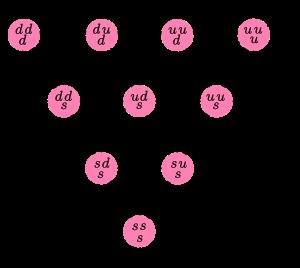
La physique des particules ou la physique subatomique est la branche de la physique qui étudie les constituants élémentaires de la matière et les rayonnements, ainsi que leurs interactions. On l'appelle aussi parfois physique des hautes énergies car de nombreuses particules élémentaires, instables, n'existent pas à l'état naturel et peuvent seulement être détectées lors de collisions à hautes énergies entre particules stables dans les accélérateurs de particules.